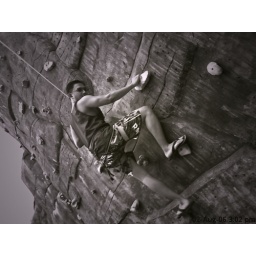
rock wall climbing in Plantation Bay...